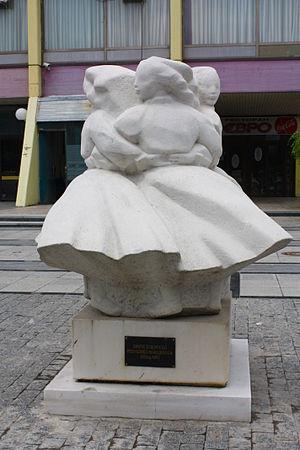
Dimo Todorovski, né à Thessalonique en 1910 et mort en 1983 à Skopje, était un sculpteur macédonien. Son travail est en partie exposé au musée d'art contemporain de Skopje. Il a surtout réalisé des portraits et des monuments publics, aujourd'hui exposés à travers la République de Macédoine. Son œuvre la plus célèbre est le mémorial de Metchkin Kamen, à Krouchevo, qui commémore une bataille ayant eu lieu pendant l'Insurrection d'Ilinden, en 1903.
La Macédoine du Nord, en forme longue la république de Macédoine du Nord, est un pays d'Europe du Sud situé dans la péninsule des Balkans.